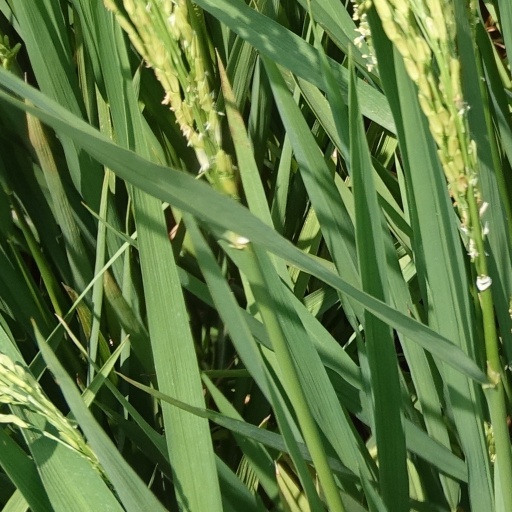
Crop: rice